Copacabana Fort revolt

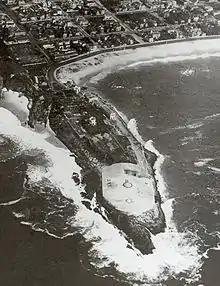

At dawn at Fort Copacabana, the revolutionaries, at first without information, were waiting for news of their victory. Loyalist infantry remained nearby, and colonel was appointed commander of the attacking force. The infantry stayed in the Novo and tunnels, and the artillery, in the mountains in the region of the tunnels in Vila Rica and Leme. The detachment consisted of a cavalry squadron (for reconnaissance and liaisons), a battalion of the 3rd Infantry Regiment and two companies, a battalion of "Caçadores" and two batteries, one of mountain artillery and the other of howitzers. At 14:30 colonel Nepomuceno received the order to attack. The bulk of the 3rd Infantry Battalion would advance to Cantagalo hill and block the enemy, while the other forces would attack the defenders in Ipanema and Copacabana, trying to isolate them from the fort.